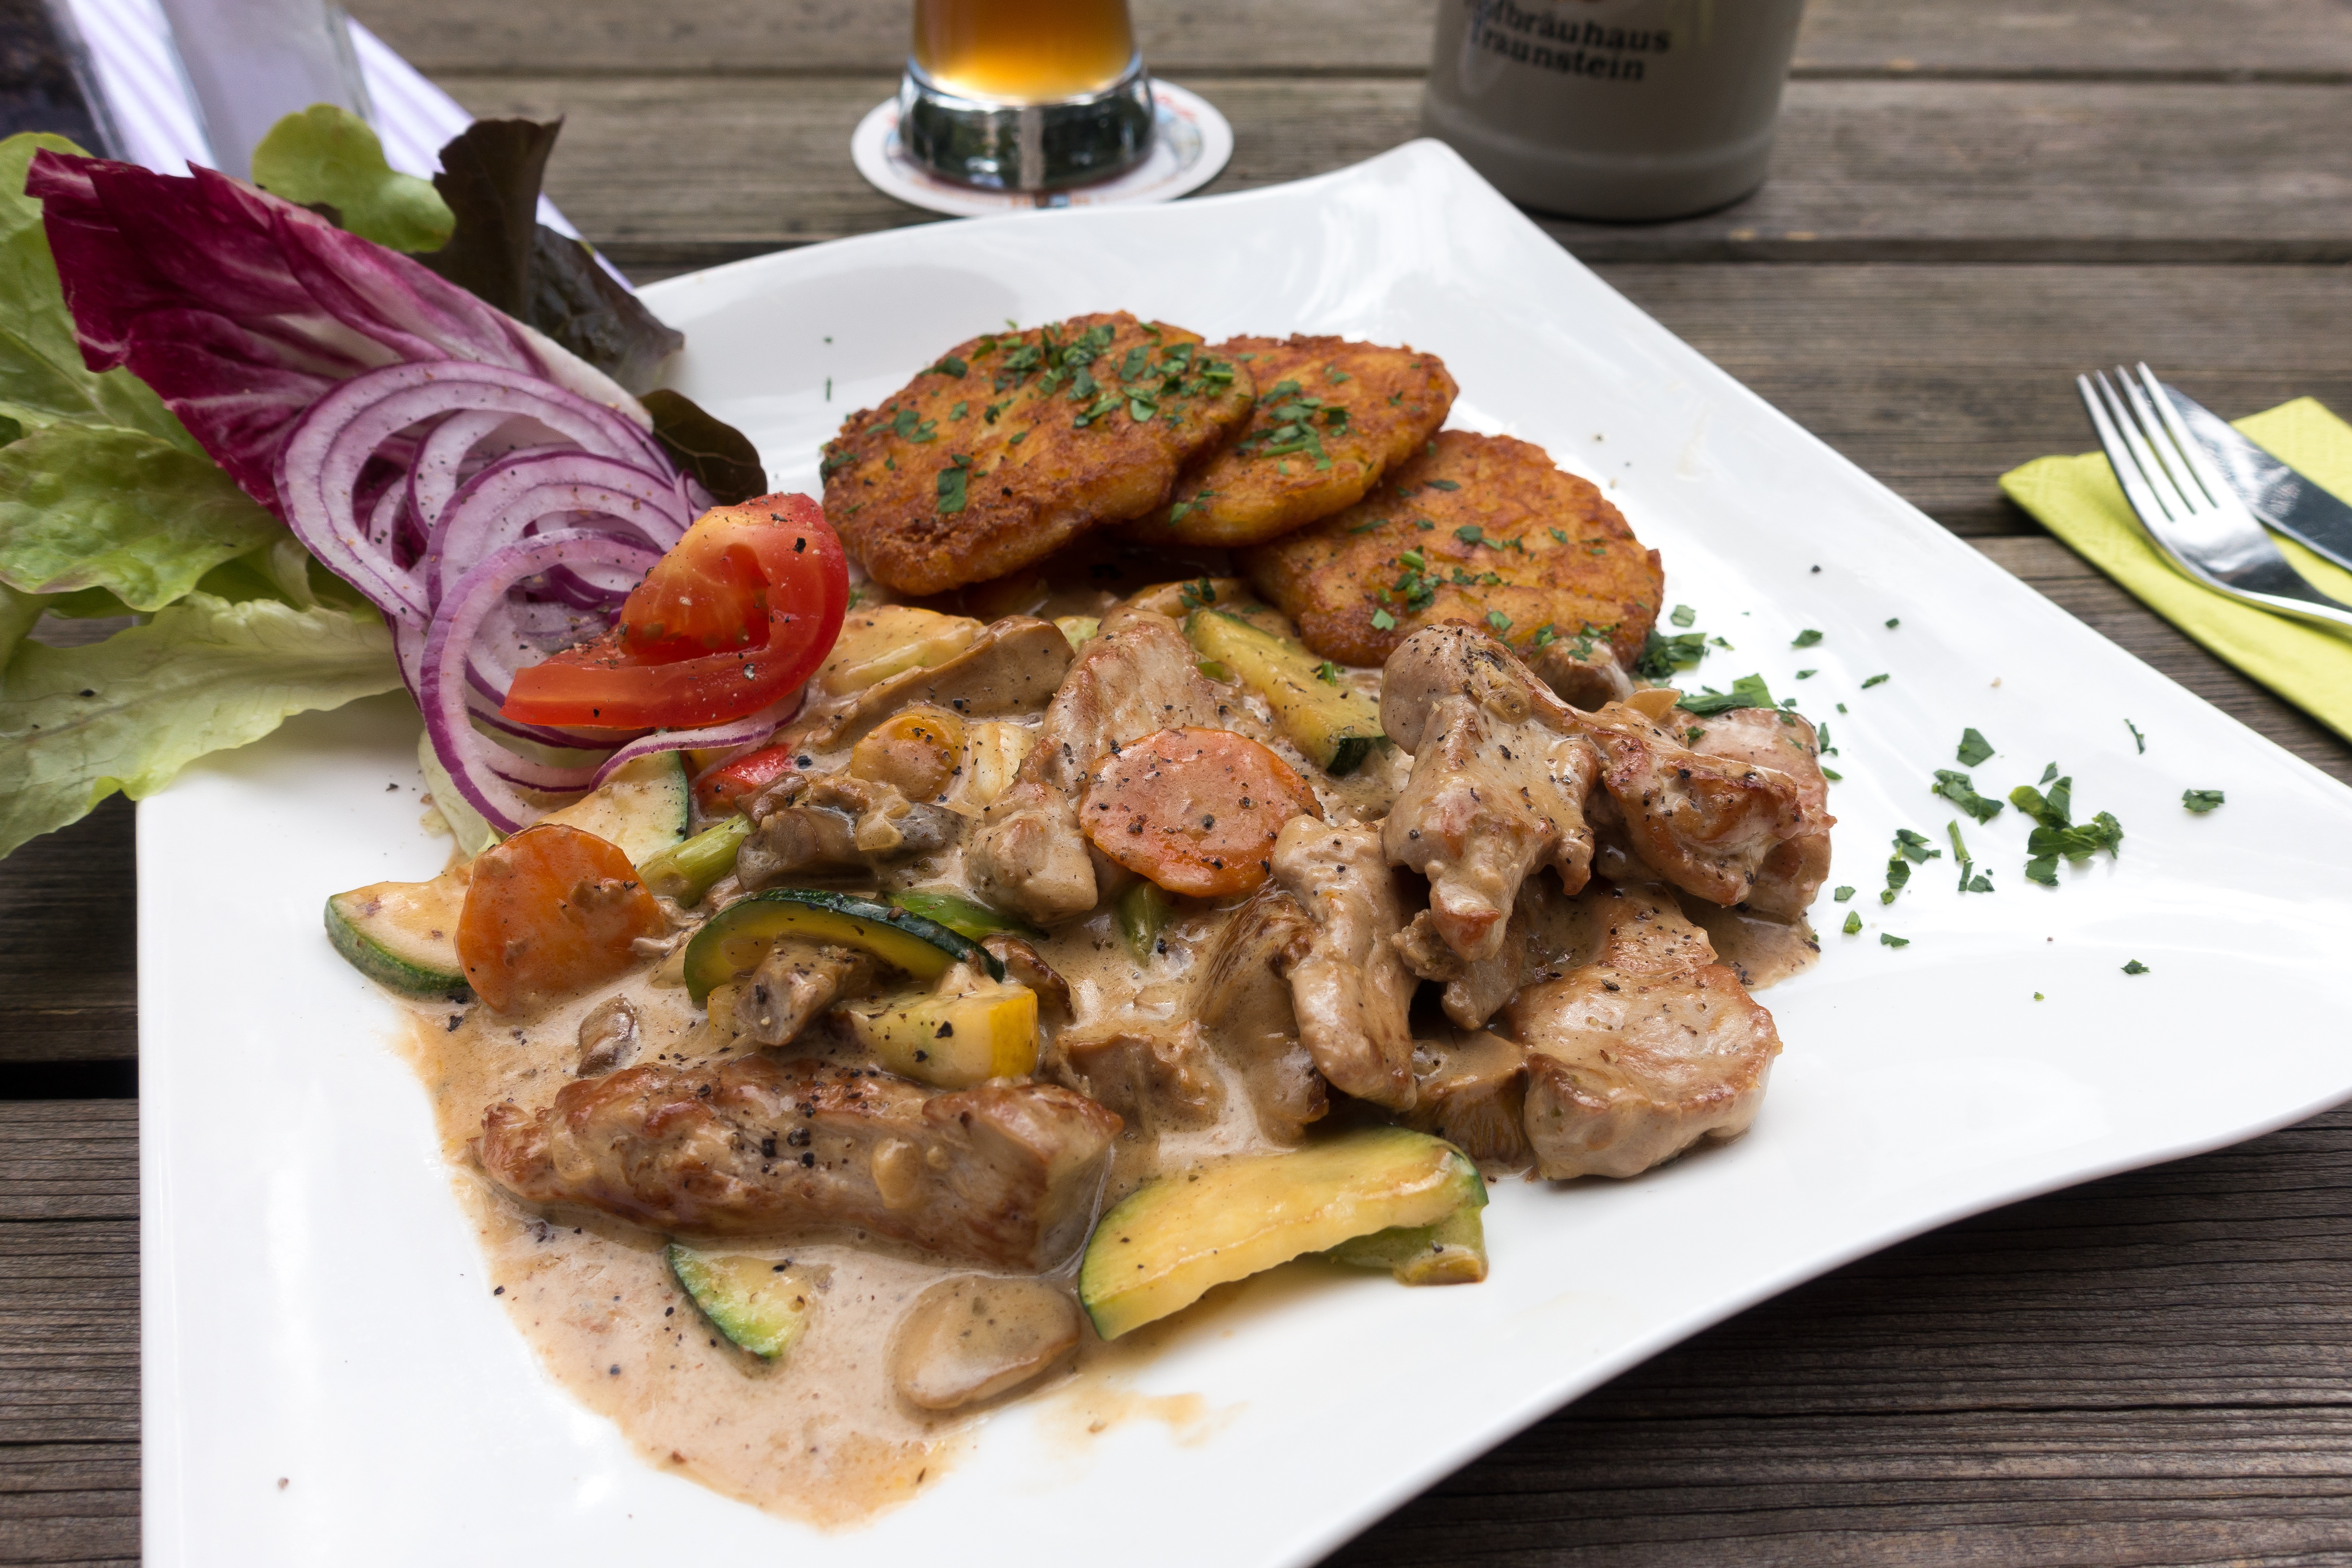
table, wood, restaurant, decoration, dish, meal, food, produce, plate, eat, meat, cuisine, delicious, carrot, mushrooms, court, zucchini, frisch, lettuce leaves, onion rings, r sti, fried food, zurich veal, r schti, potato specialty, baked patties out